The Sailors of Kronstadt

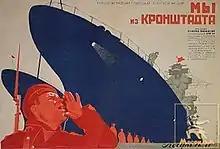
Russian poster

The Sailors of Kronstadt is a 1936 Soviet drama war film directed by Efim Dzigan.